USS Agerholm

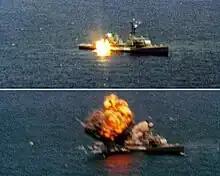
"Agerholm" being sunk by an UGM-109 launched from , 1982.

From 10 to 13 October 1978, the Board of Inspection and Survey conducted a survey of "Agerholm" to determine her material condition and the feasibility of keeping her in active service. The board found that her age and lack of modern capabilities could not be corrected economically. "Agerholm" was decommissioned on 1 December 1978, and her name was struck from the Navy List on the same day. She was sunk as a target on 18 July 1982 by a Tomahawk cruise missile fired by the submarine . The wreck lies in of water at approximately .